Garret Hobart

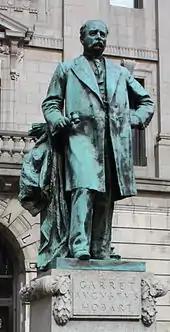
A statue of Hobart by Philip Martiny outside of City Hall in Paterson, New Jersey

Hobart significantly expanded the powers of the vice presidency, becoming a presidential adviser, and taking a leadership role as president of the Senate. Between his advisory and leadership roles, he was perhaps the most influential vice president since Martin Van Buren. Although David Magie, writing in 1910, stated that Hobart's death "fixed his memory at the height of his fame", the former vice president today is little remembered. To date, the only in-depth biographies of Hobart are the one written in 1910 by Magie, as well as a 1930 memoir written by Hobart's wife Jennie on the couple's life in Washington D.C. According to Hatfield, he is best known for his death, clearing the way for the ascent of New York Governor Theodore Roosevelt, who took Hobart's place on the Republican ticket in 1900 and succeeded as president after McKinley's assassination in 1901.